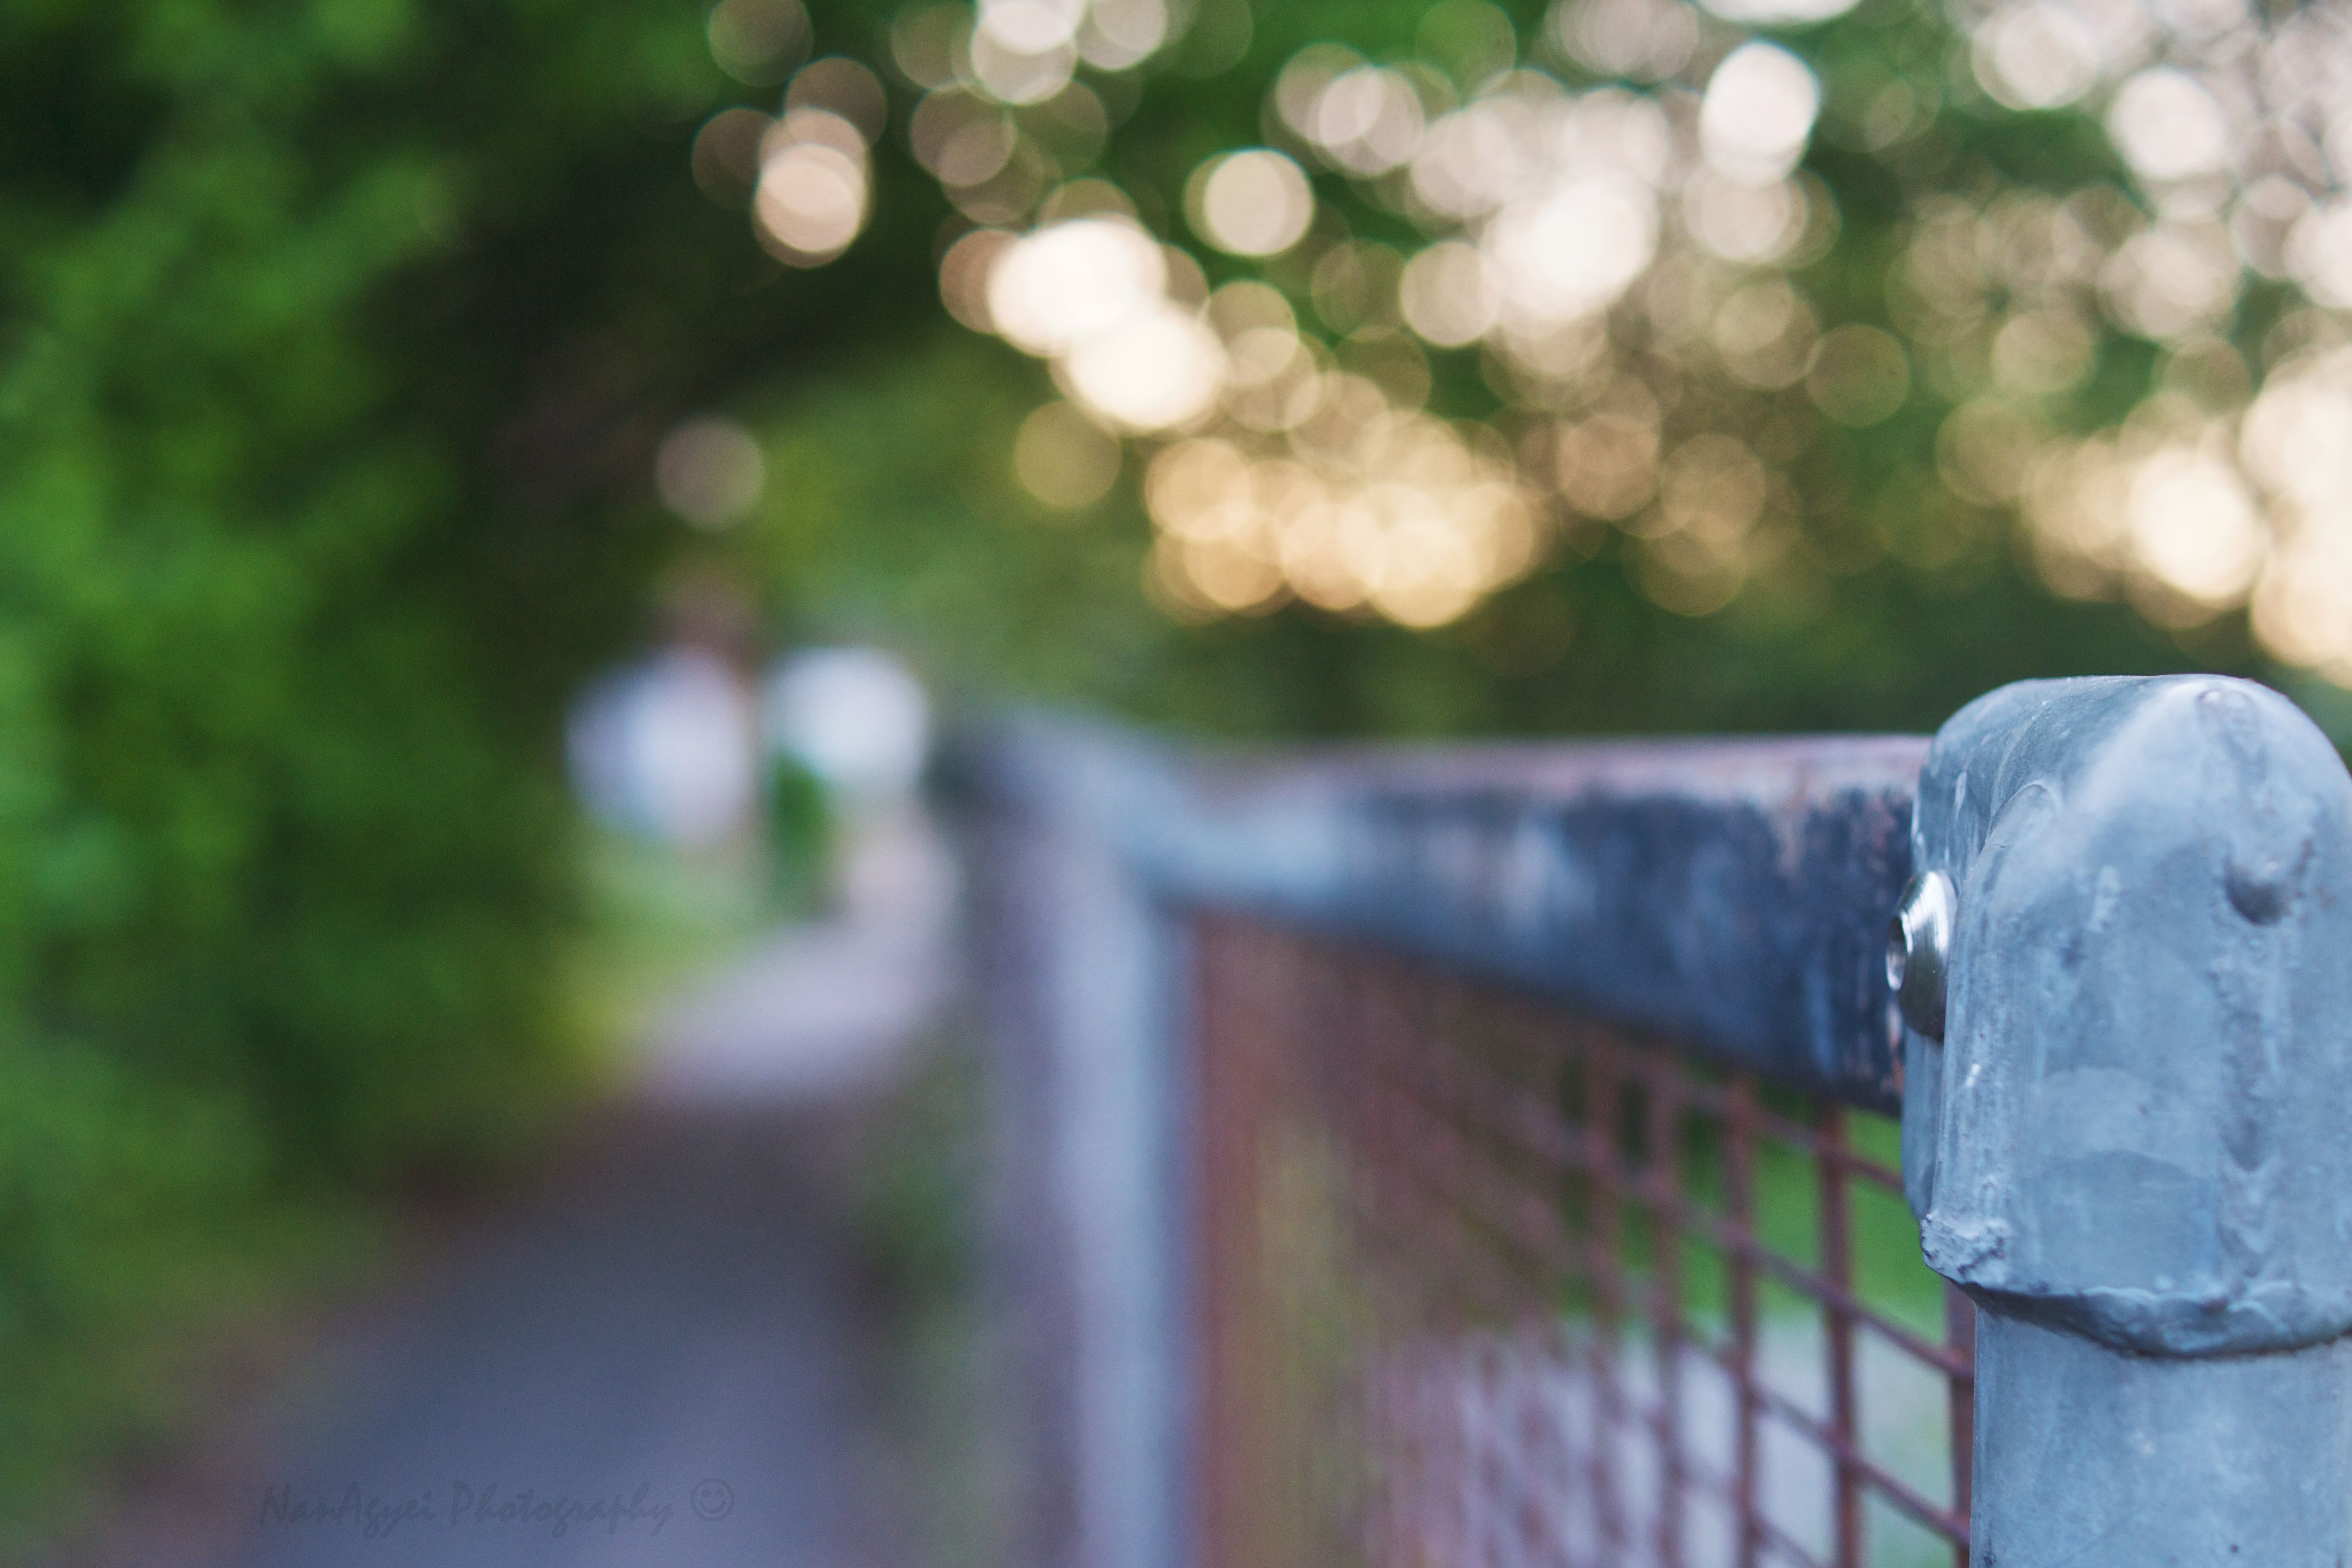
tree, water, nature, path, branch, light, bokeh, fence, sunlight, leaf, flower, walkway, rust, green, color, autumn, metal, blue, season, 35mm, sony, dof, hff, friday, happyfencefriday, apsley, a700